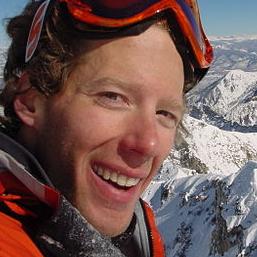
Age: 27